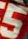
Number: 5